Reading

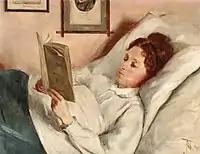
Nicoline Tuxen - Portrait of a woman reading in bed

Languages such as Chinese and Japanese are normally written (fully or partly) in logograms (hanzi and kanji, respectively), which represent a whole word or morpheme with a single character. There are a large number of characters, and the sound that each makes must be learned directly or from other characters that contain "hints" in them. For example, in Japanese, the On-reading of the kanji 民 is "min" and the related kanji 眠 shares the same On-reading, "min": the right-hand part shows the character's pronunciation. However, this is not true for all characters. Kun readings, on the other hand, have to be learned and memorized as there is no way to tell from each character.